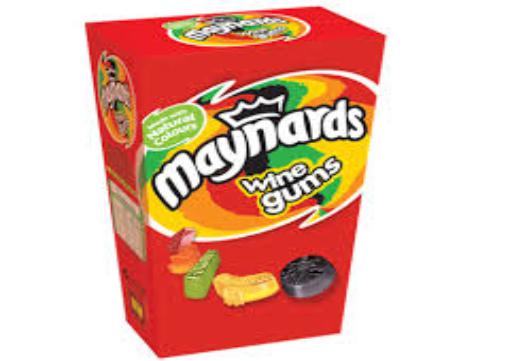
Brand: Maynards
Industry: Food